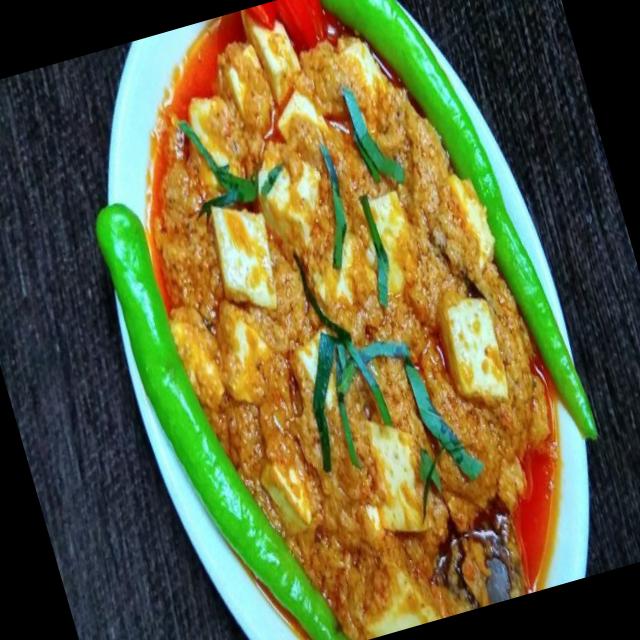
Dish: shahi_paneer